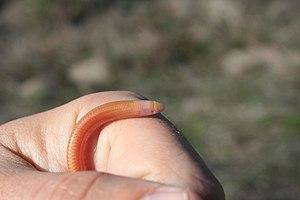
Typhlosaurus est un genre de sauriens de la famille des Scincidae.
Typhlosaurus caecus est une espèce de sauriens de la famille des Scincidae.